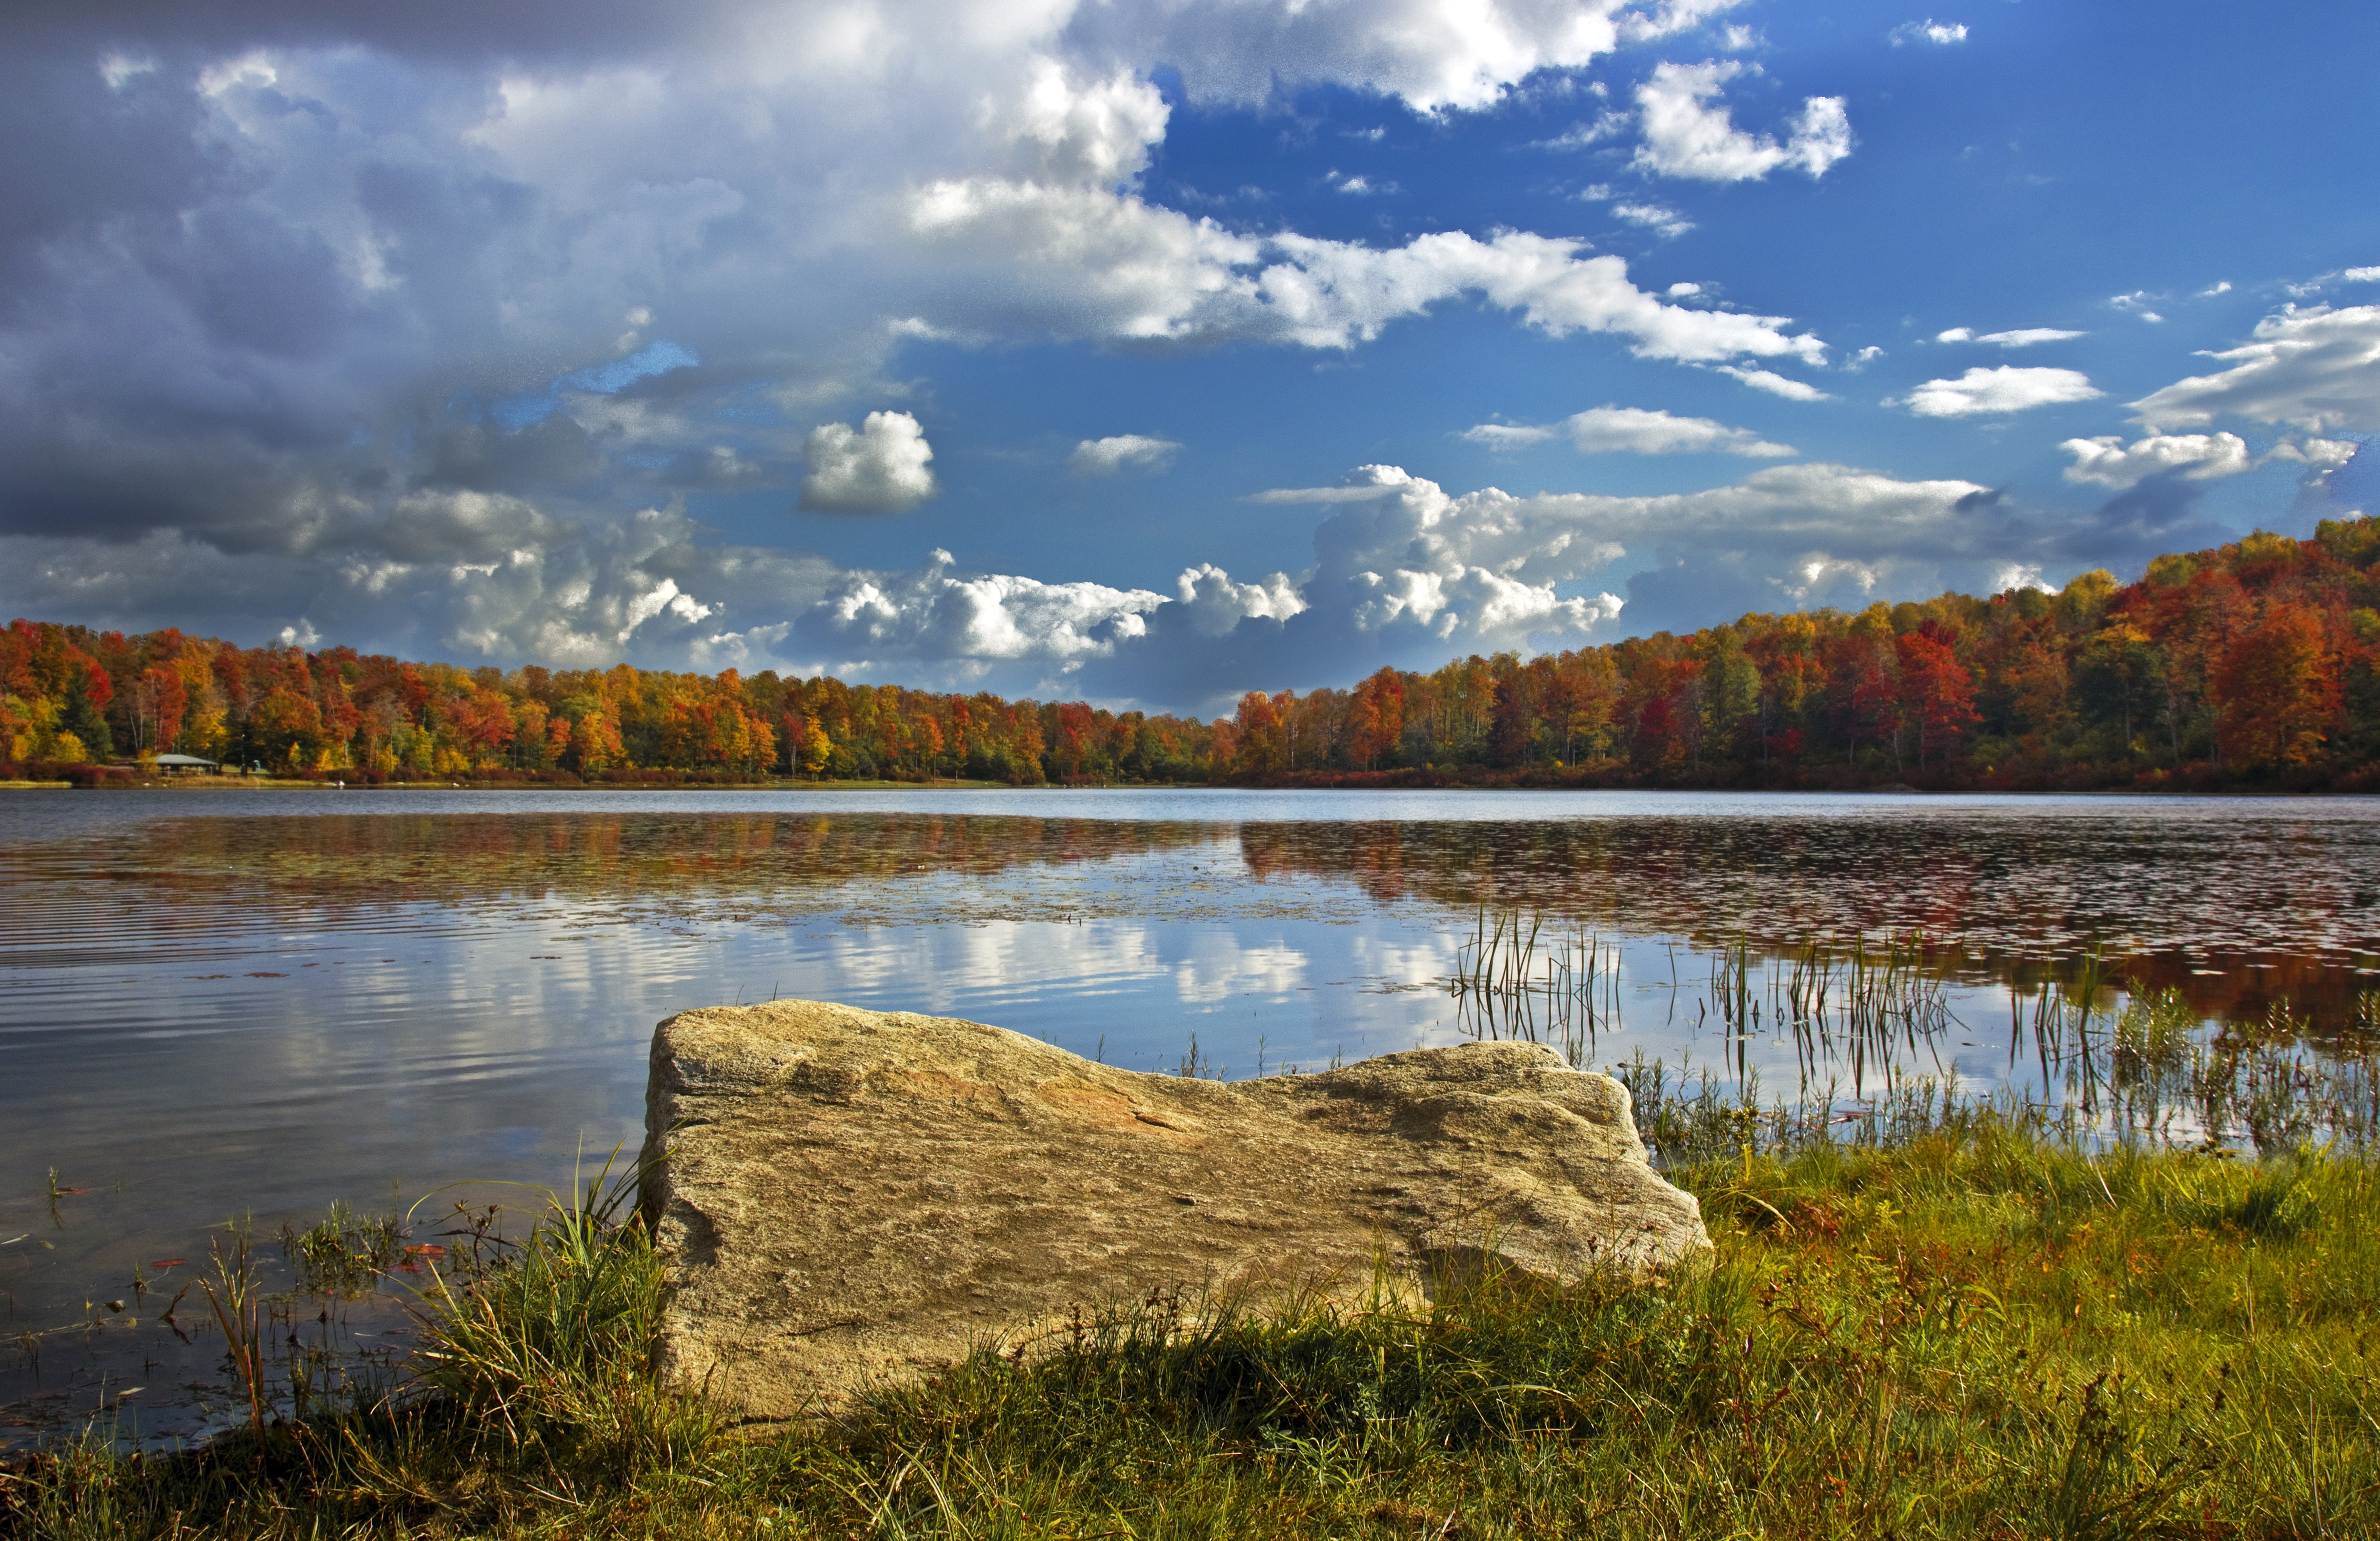
landscape, water, nature, wilderness, mountain, cloud, morning, fall, shore, lake, river, mountain range, panorama, pond, reflection, autumn, reservoir, highland, body of water, wetland, loch, tarn